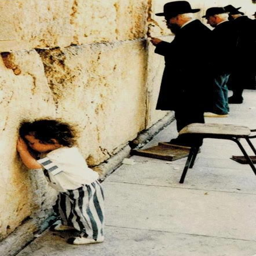
train up a child in the way he should go , and when he is old he will not depart from it . proverbs